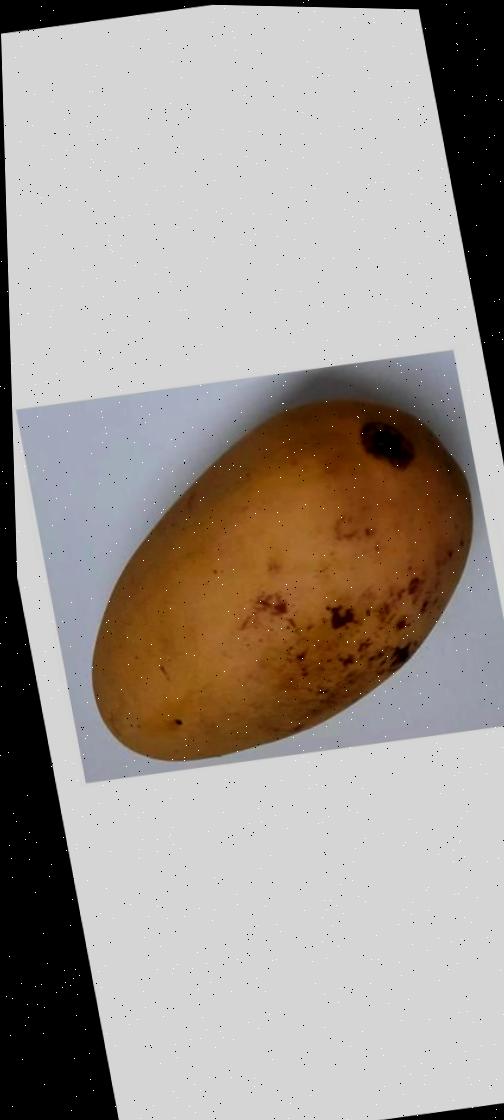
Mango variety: Katimon